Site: brandenburg
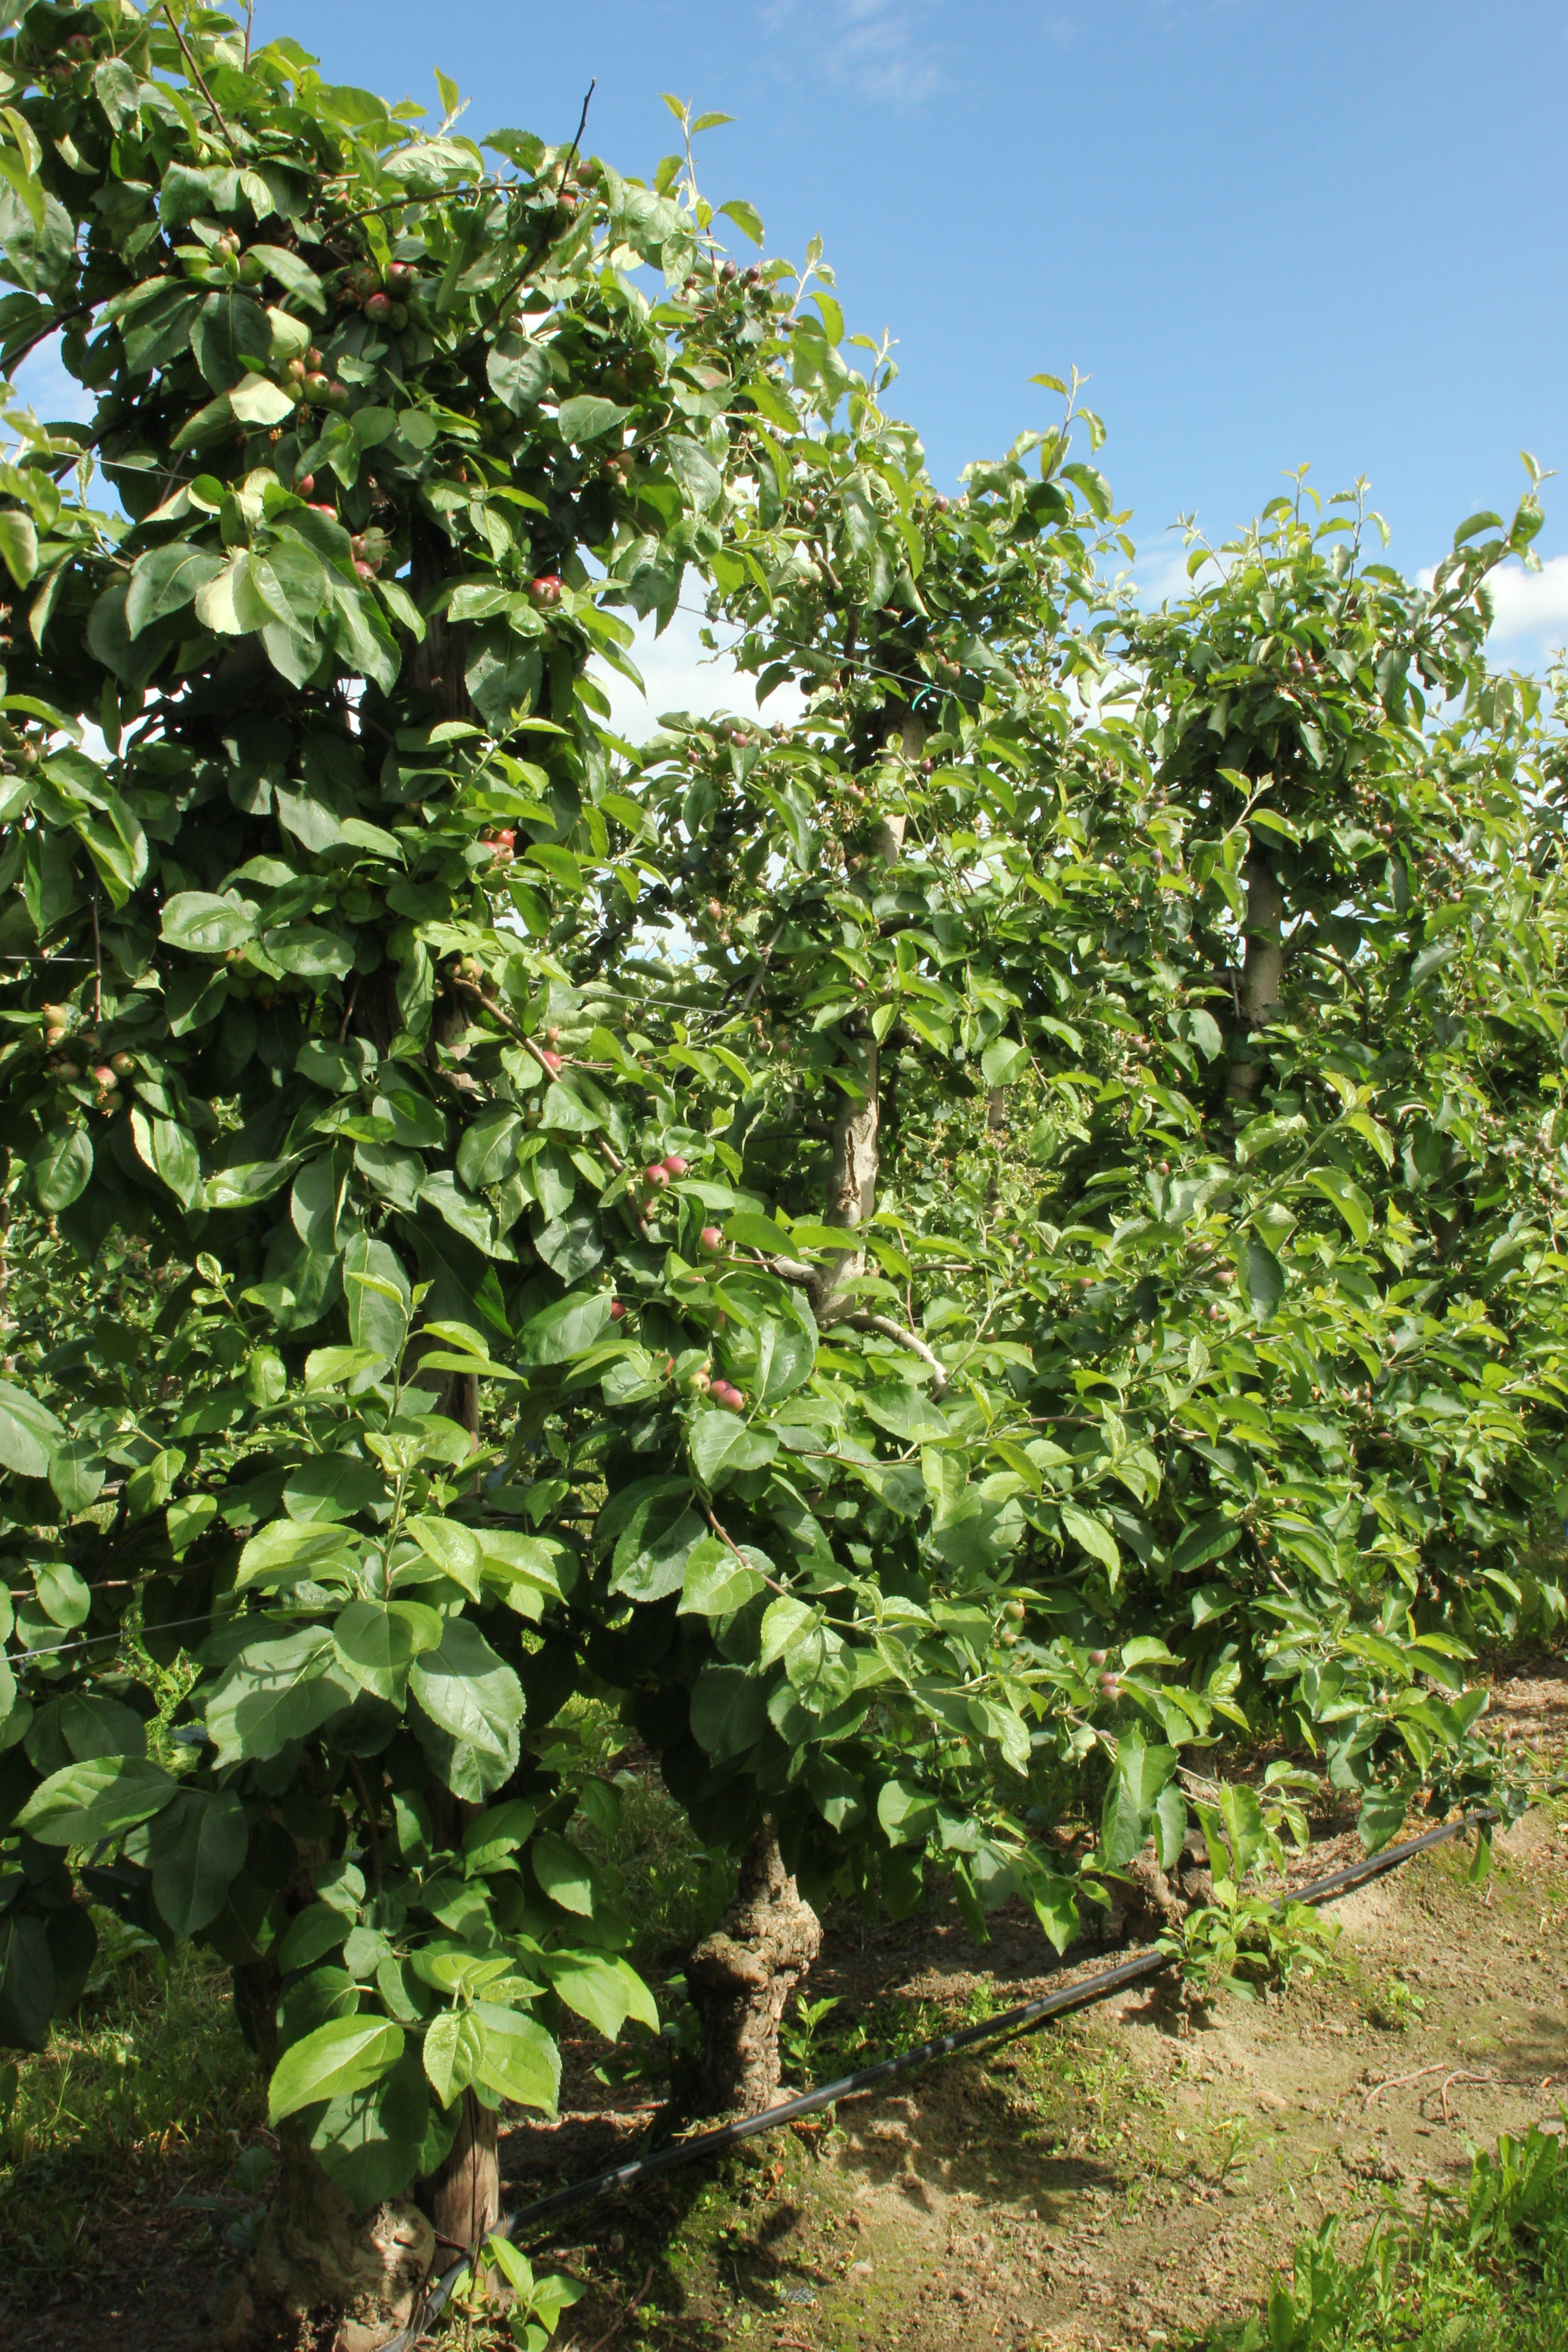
Growth stage (BBCH 72): Development of fruit